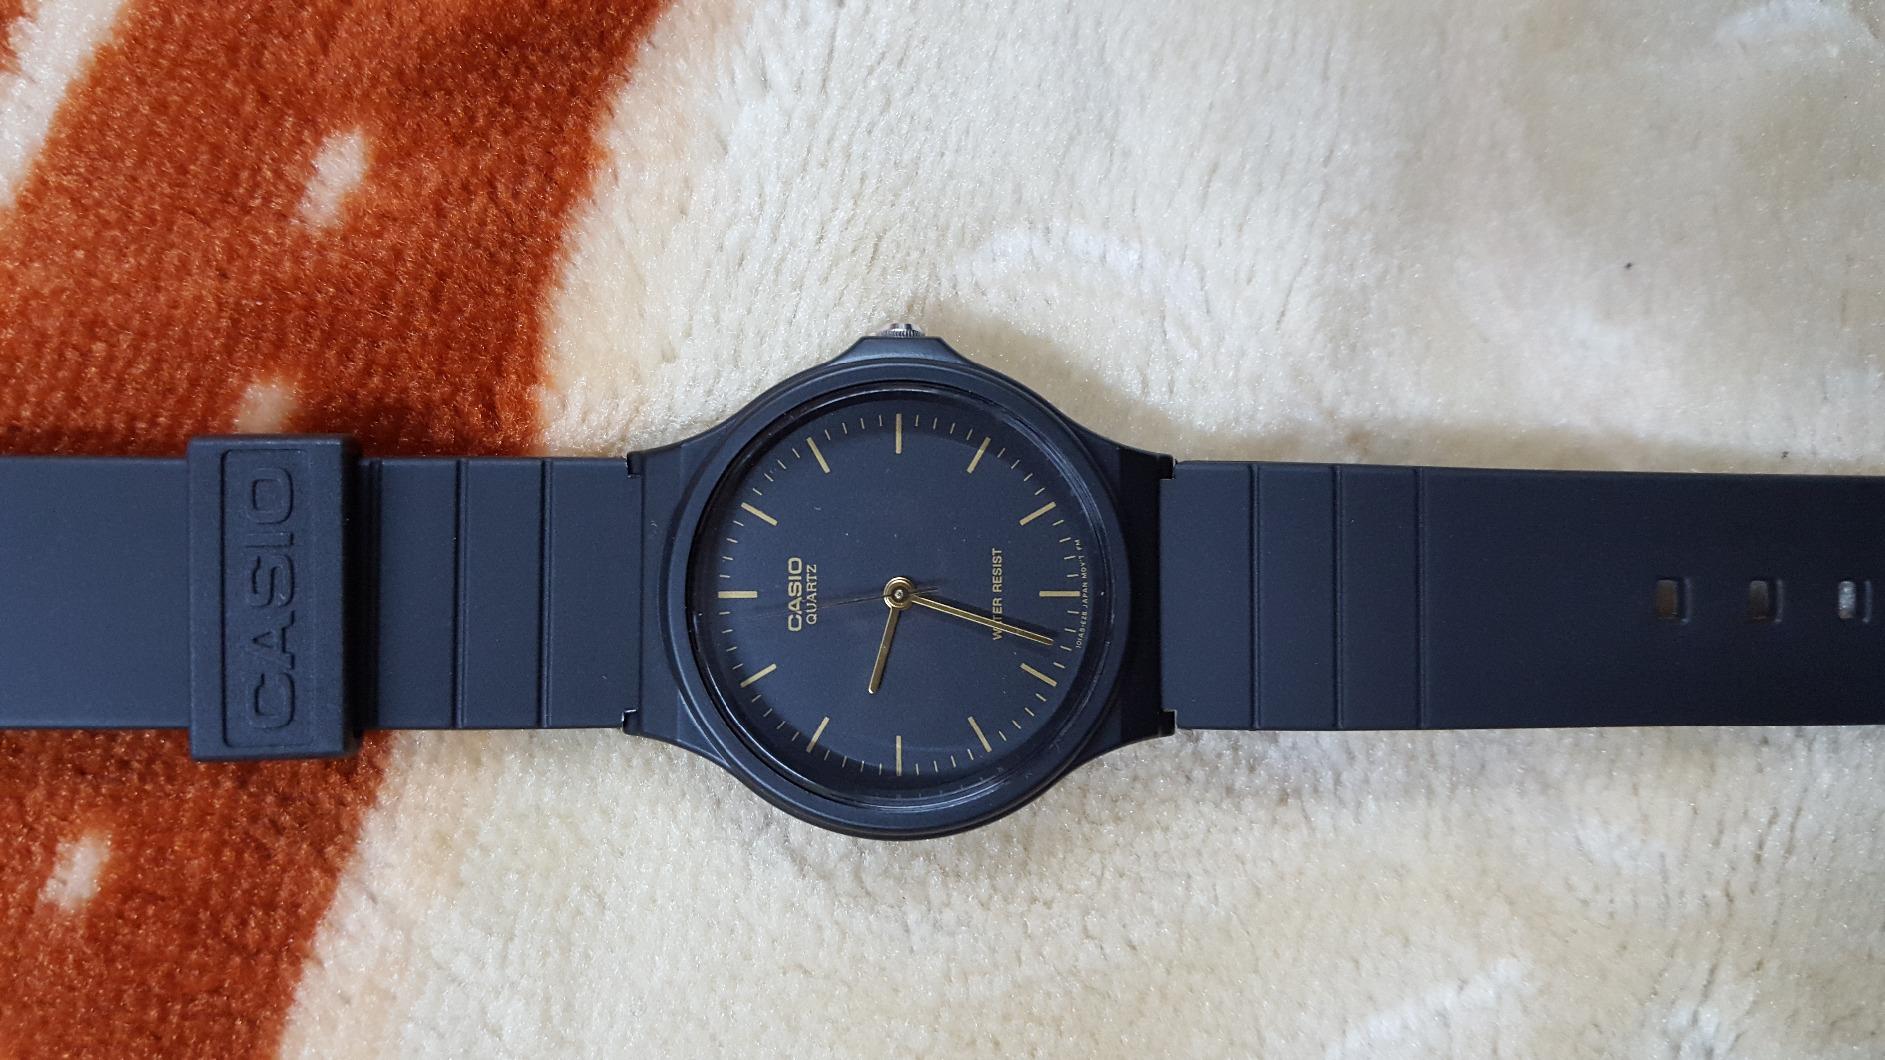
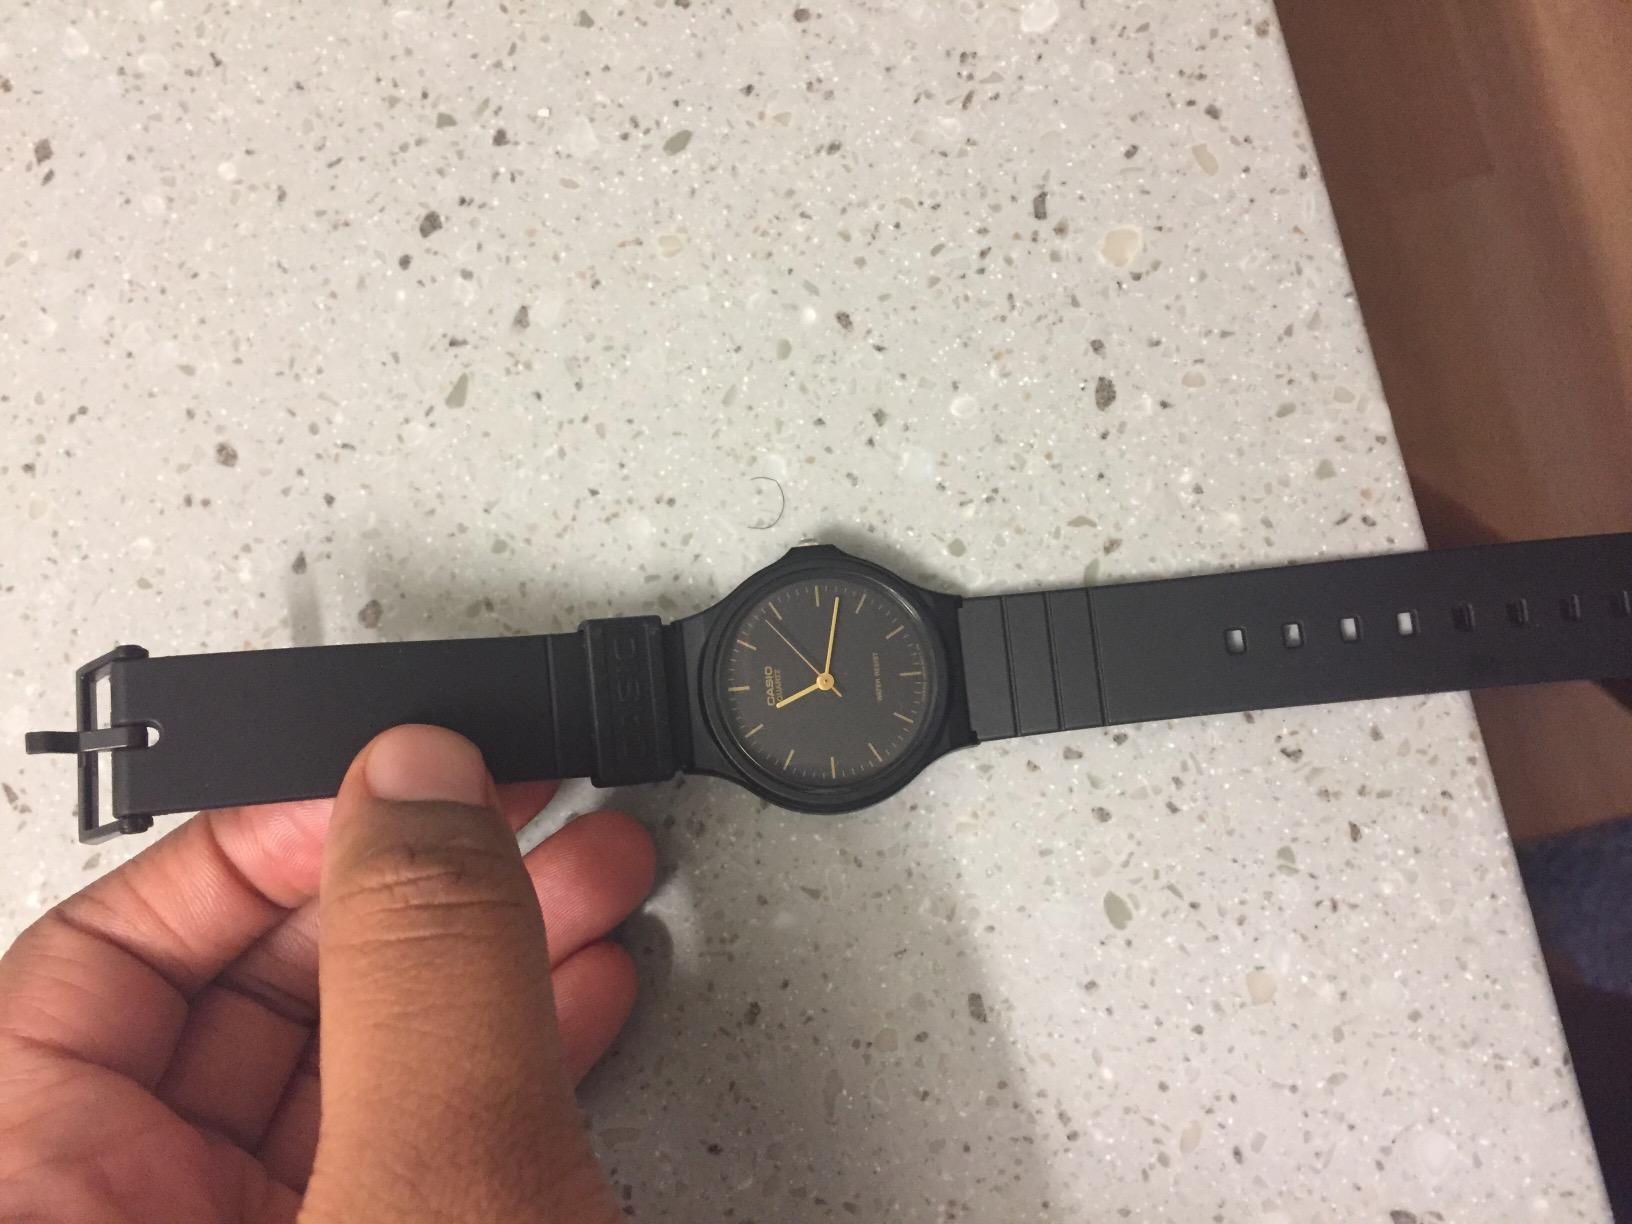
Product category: accessories_watch
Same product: yes